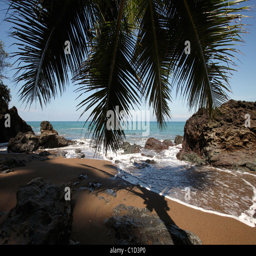
an isolated rocky cove on the trail